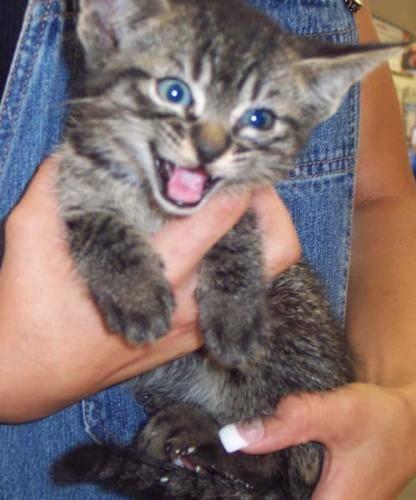
cat